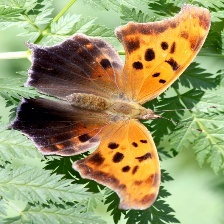
Species: QUESTION MARK
Butterfly family (ImageNet category): admiral